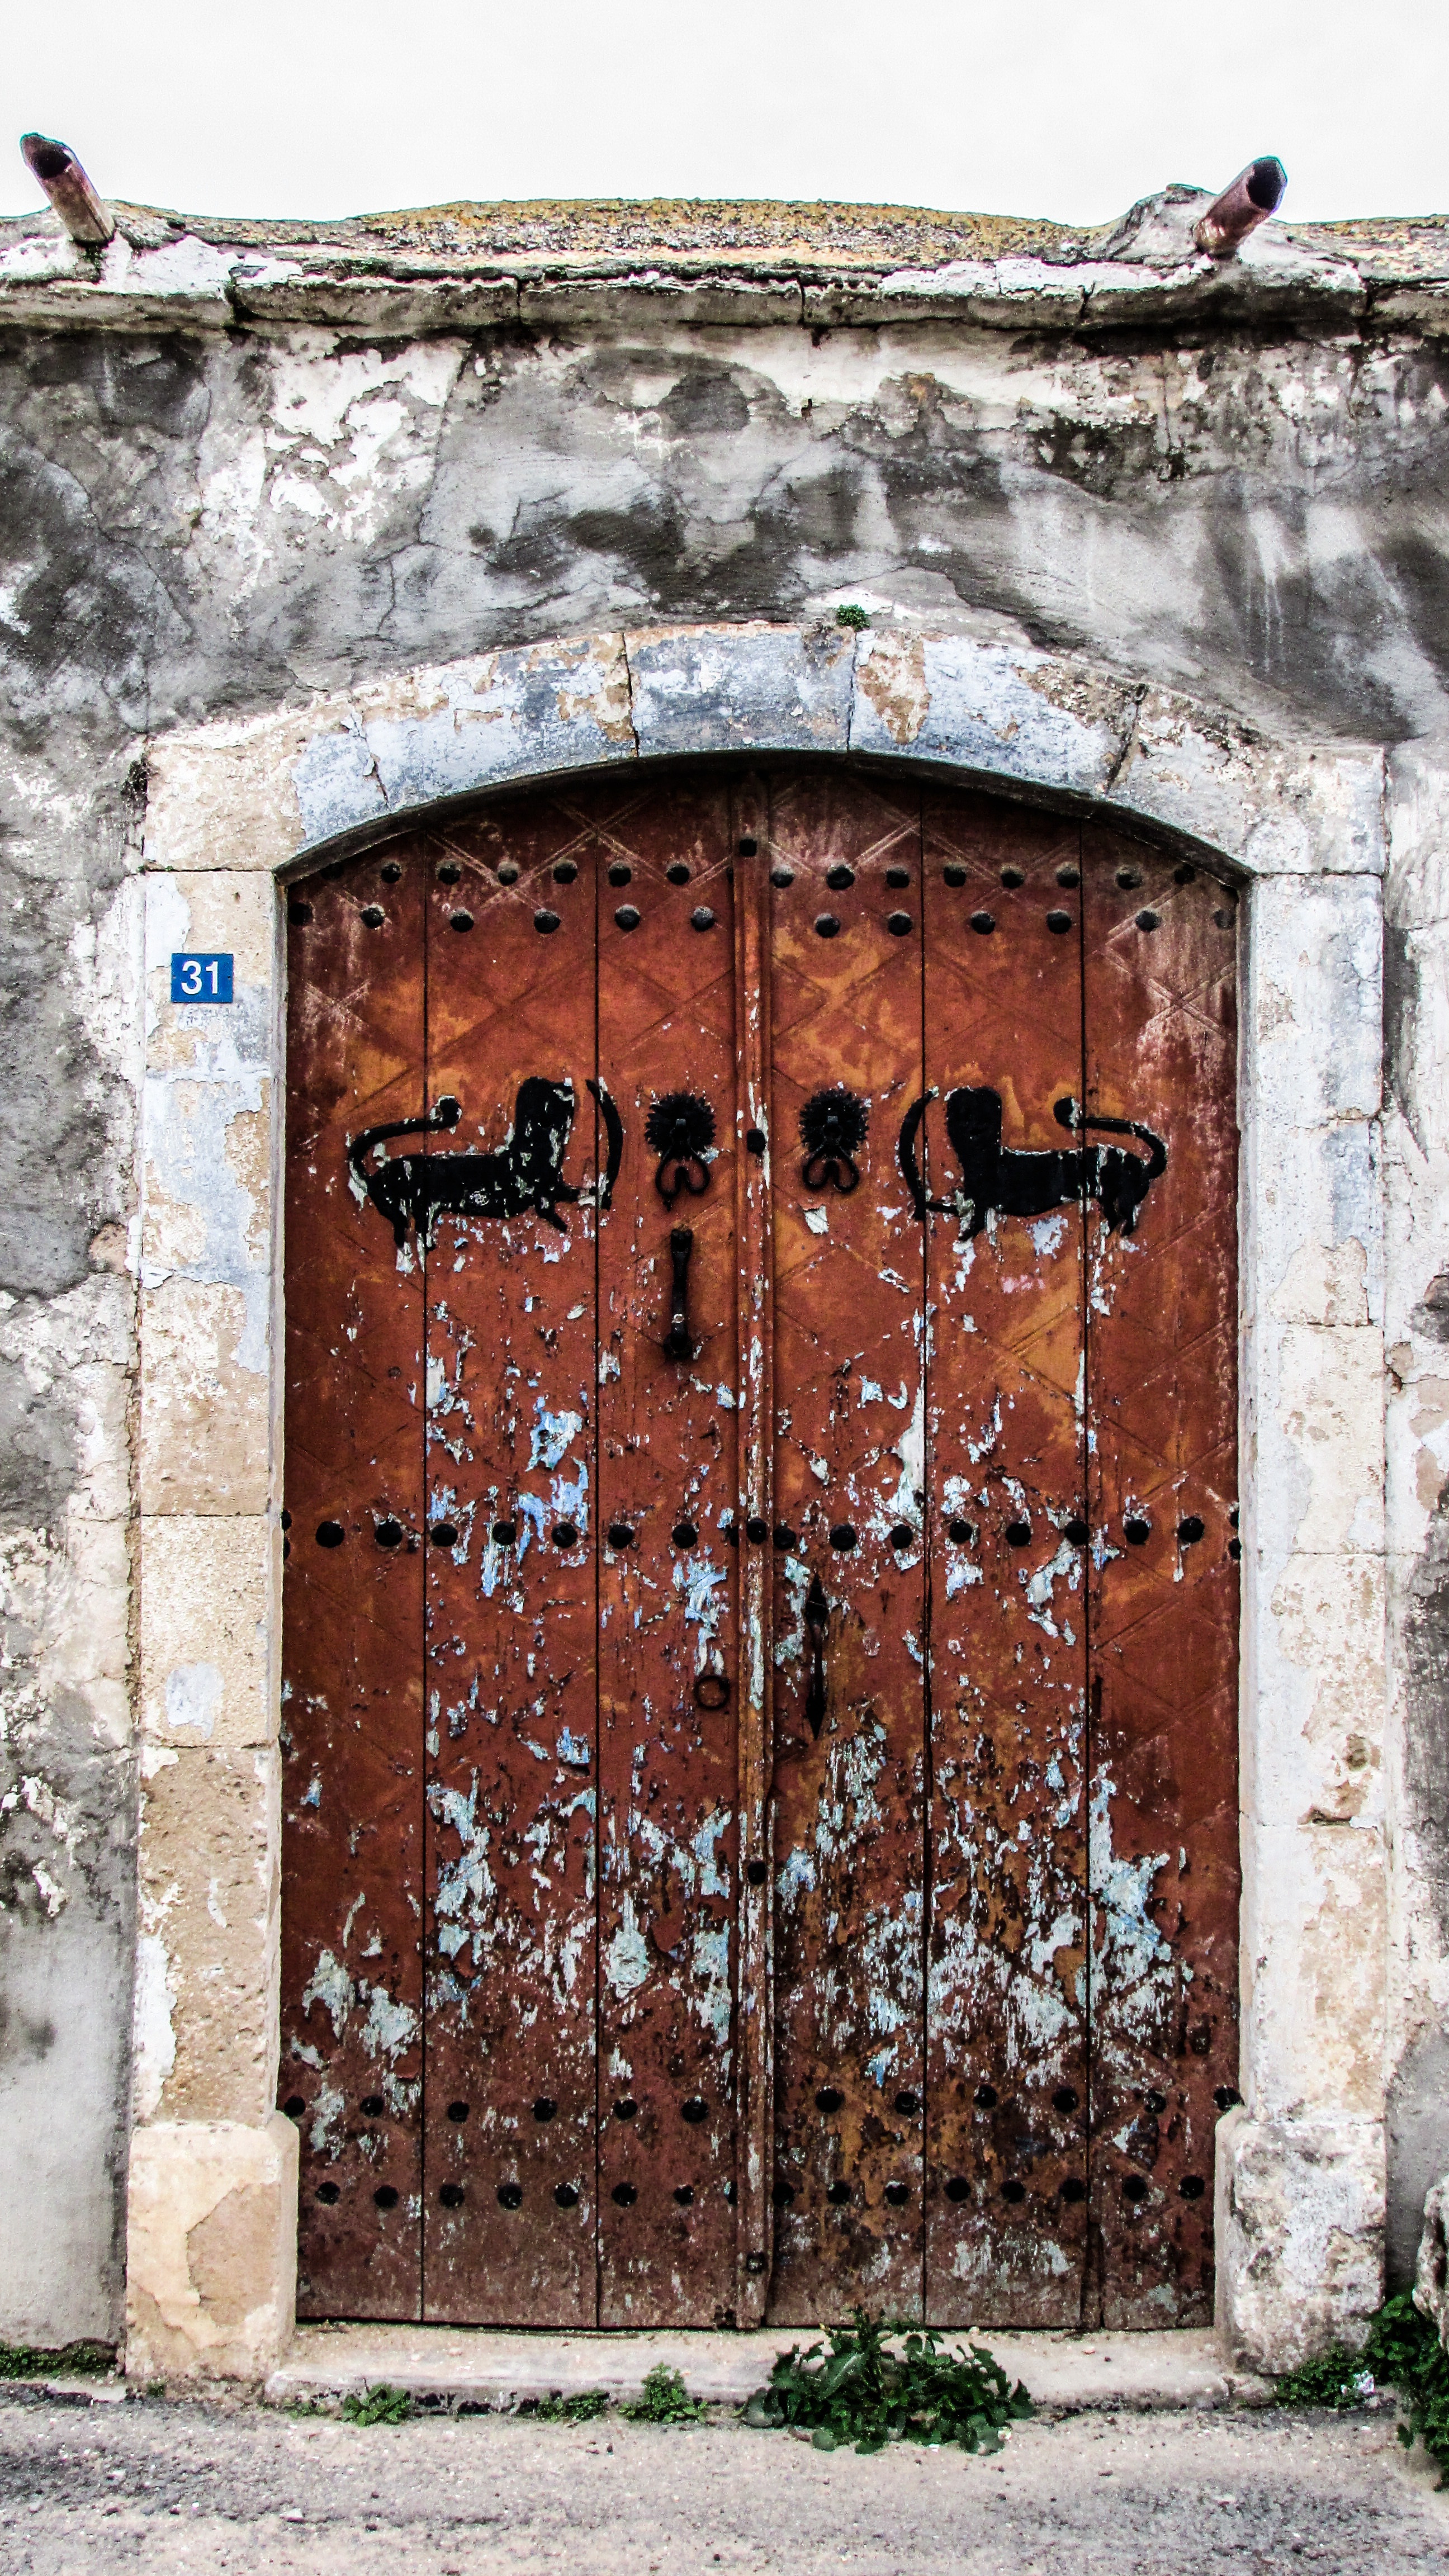
architecture, wood, house, window, town, wall, arch, red, entrance, color, facade, brick, door, old house, art, ruins, wooden, history, traditional, cyprus, dherynia, urban area, ancient history